Rabbit Transit (film)

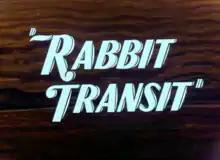

Rabbit Transit is a 1947 "Looney Tunes" cartoon, directed by Friz Freleng. The short was released on May 10, 1947, and features Bugs Bunny and Cecil Turtle. The title is a play on "rapid transit".